Rebecca Hensler

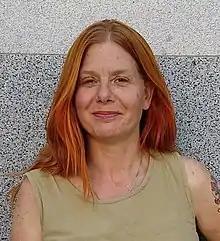

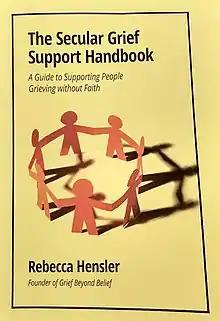

Rebecca Hensler (born 1969) is an American educator, LGBTQ+ activist and founder of secular grief-support community Grief Beyond Belief.